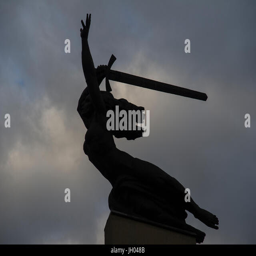
sculpture also known as sports equipment business .